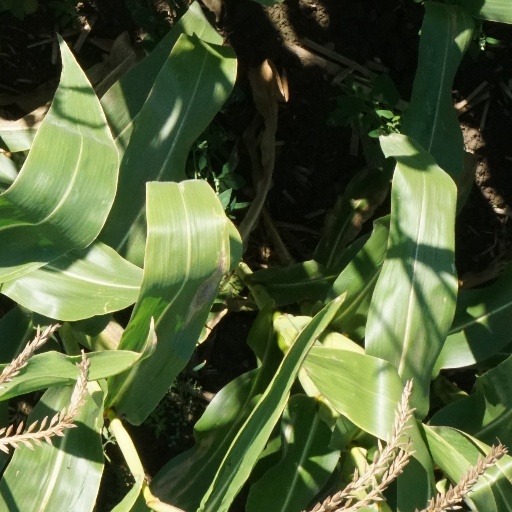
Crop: maize; corn